Hukus Bukus

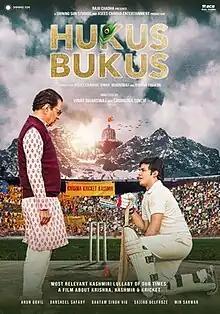
Theatrical release poster

Hukus Bukus is a 2023 Indian Hindi-language sport drama film directed by Vinay Bhardwaj. The film stars Darsheel Safary, Arun Govil, Sajjad Delafrooz, Gautam Vij and Mir Sarwar. Darsheel has played the role of fan of cricketer Sachin Tendulkar.